Hugo Pesce

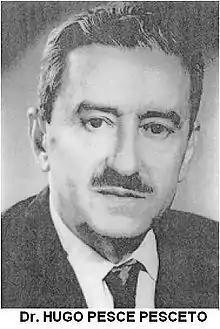
Hugo Pesce

Hugo Pesce Pescetto (17 June 1900 – 26 July 1969) was a Peruvian physician and left-wing activist, intellectual and philosopher.